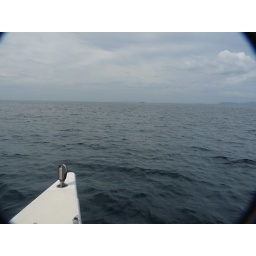
There were flying fish here, but it doesn't seem like I snapped the photo in time.